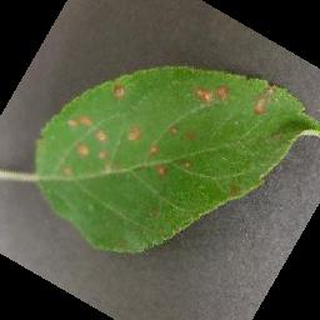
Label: apple_cedar_apple_rust